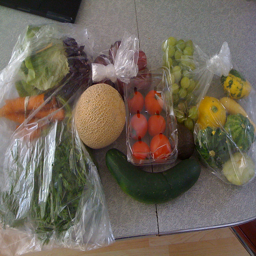
a bunch of fruit and vegetables are laying out
a bunch of vegetables laid out on a tiled floor
Some very nicely packaged fresh assorted produce items.
There is a cantaloupe, tomatoes, grapes, and other vegetables.
Many different kinds of fruits and vegetables are on a countertop, many of them in plastic bags.